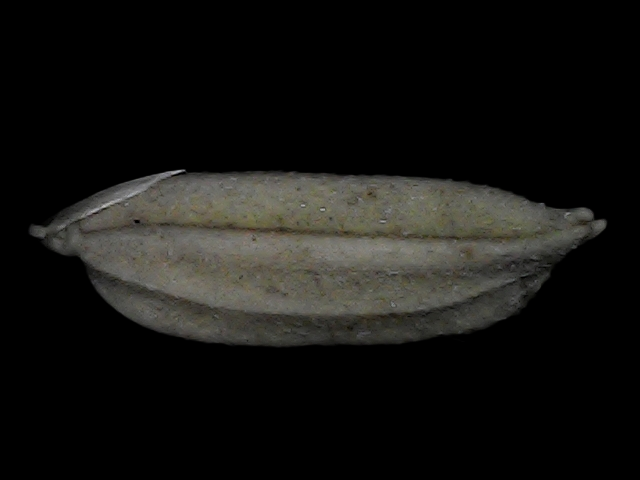
Rice variety: Bd72